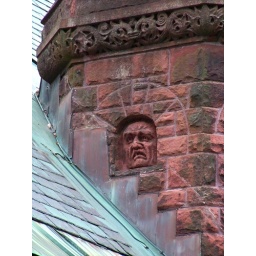
This fella was standing guard over the roof